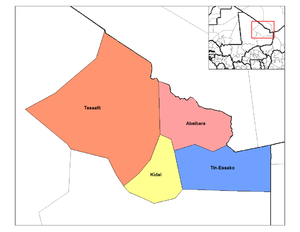
Kidal (region) / Administrativ inddeling
Kidal-regionens kredse
Kidal er en af otte regioner i Mali, og dækker et areal på 151.430 km². Den ligger i den nordlige del af landet, og indenfor grænserne af det område Azawad i 2012 har erklæret uafhængigt, en uafhængighed som ikke er anerkendt af nogen lande eller internationale organisationer. Regionen er for tiden kontrolleret af forskellige væbnede grupperinger som Ançar Dine og MNLA. Regionens hovedstad er byen Kidal.